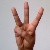
The image shows a hand gesture representing the letter 'W' in Indian Sign Language.